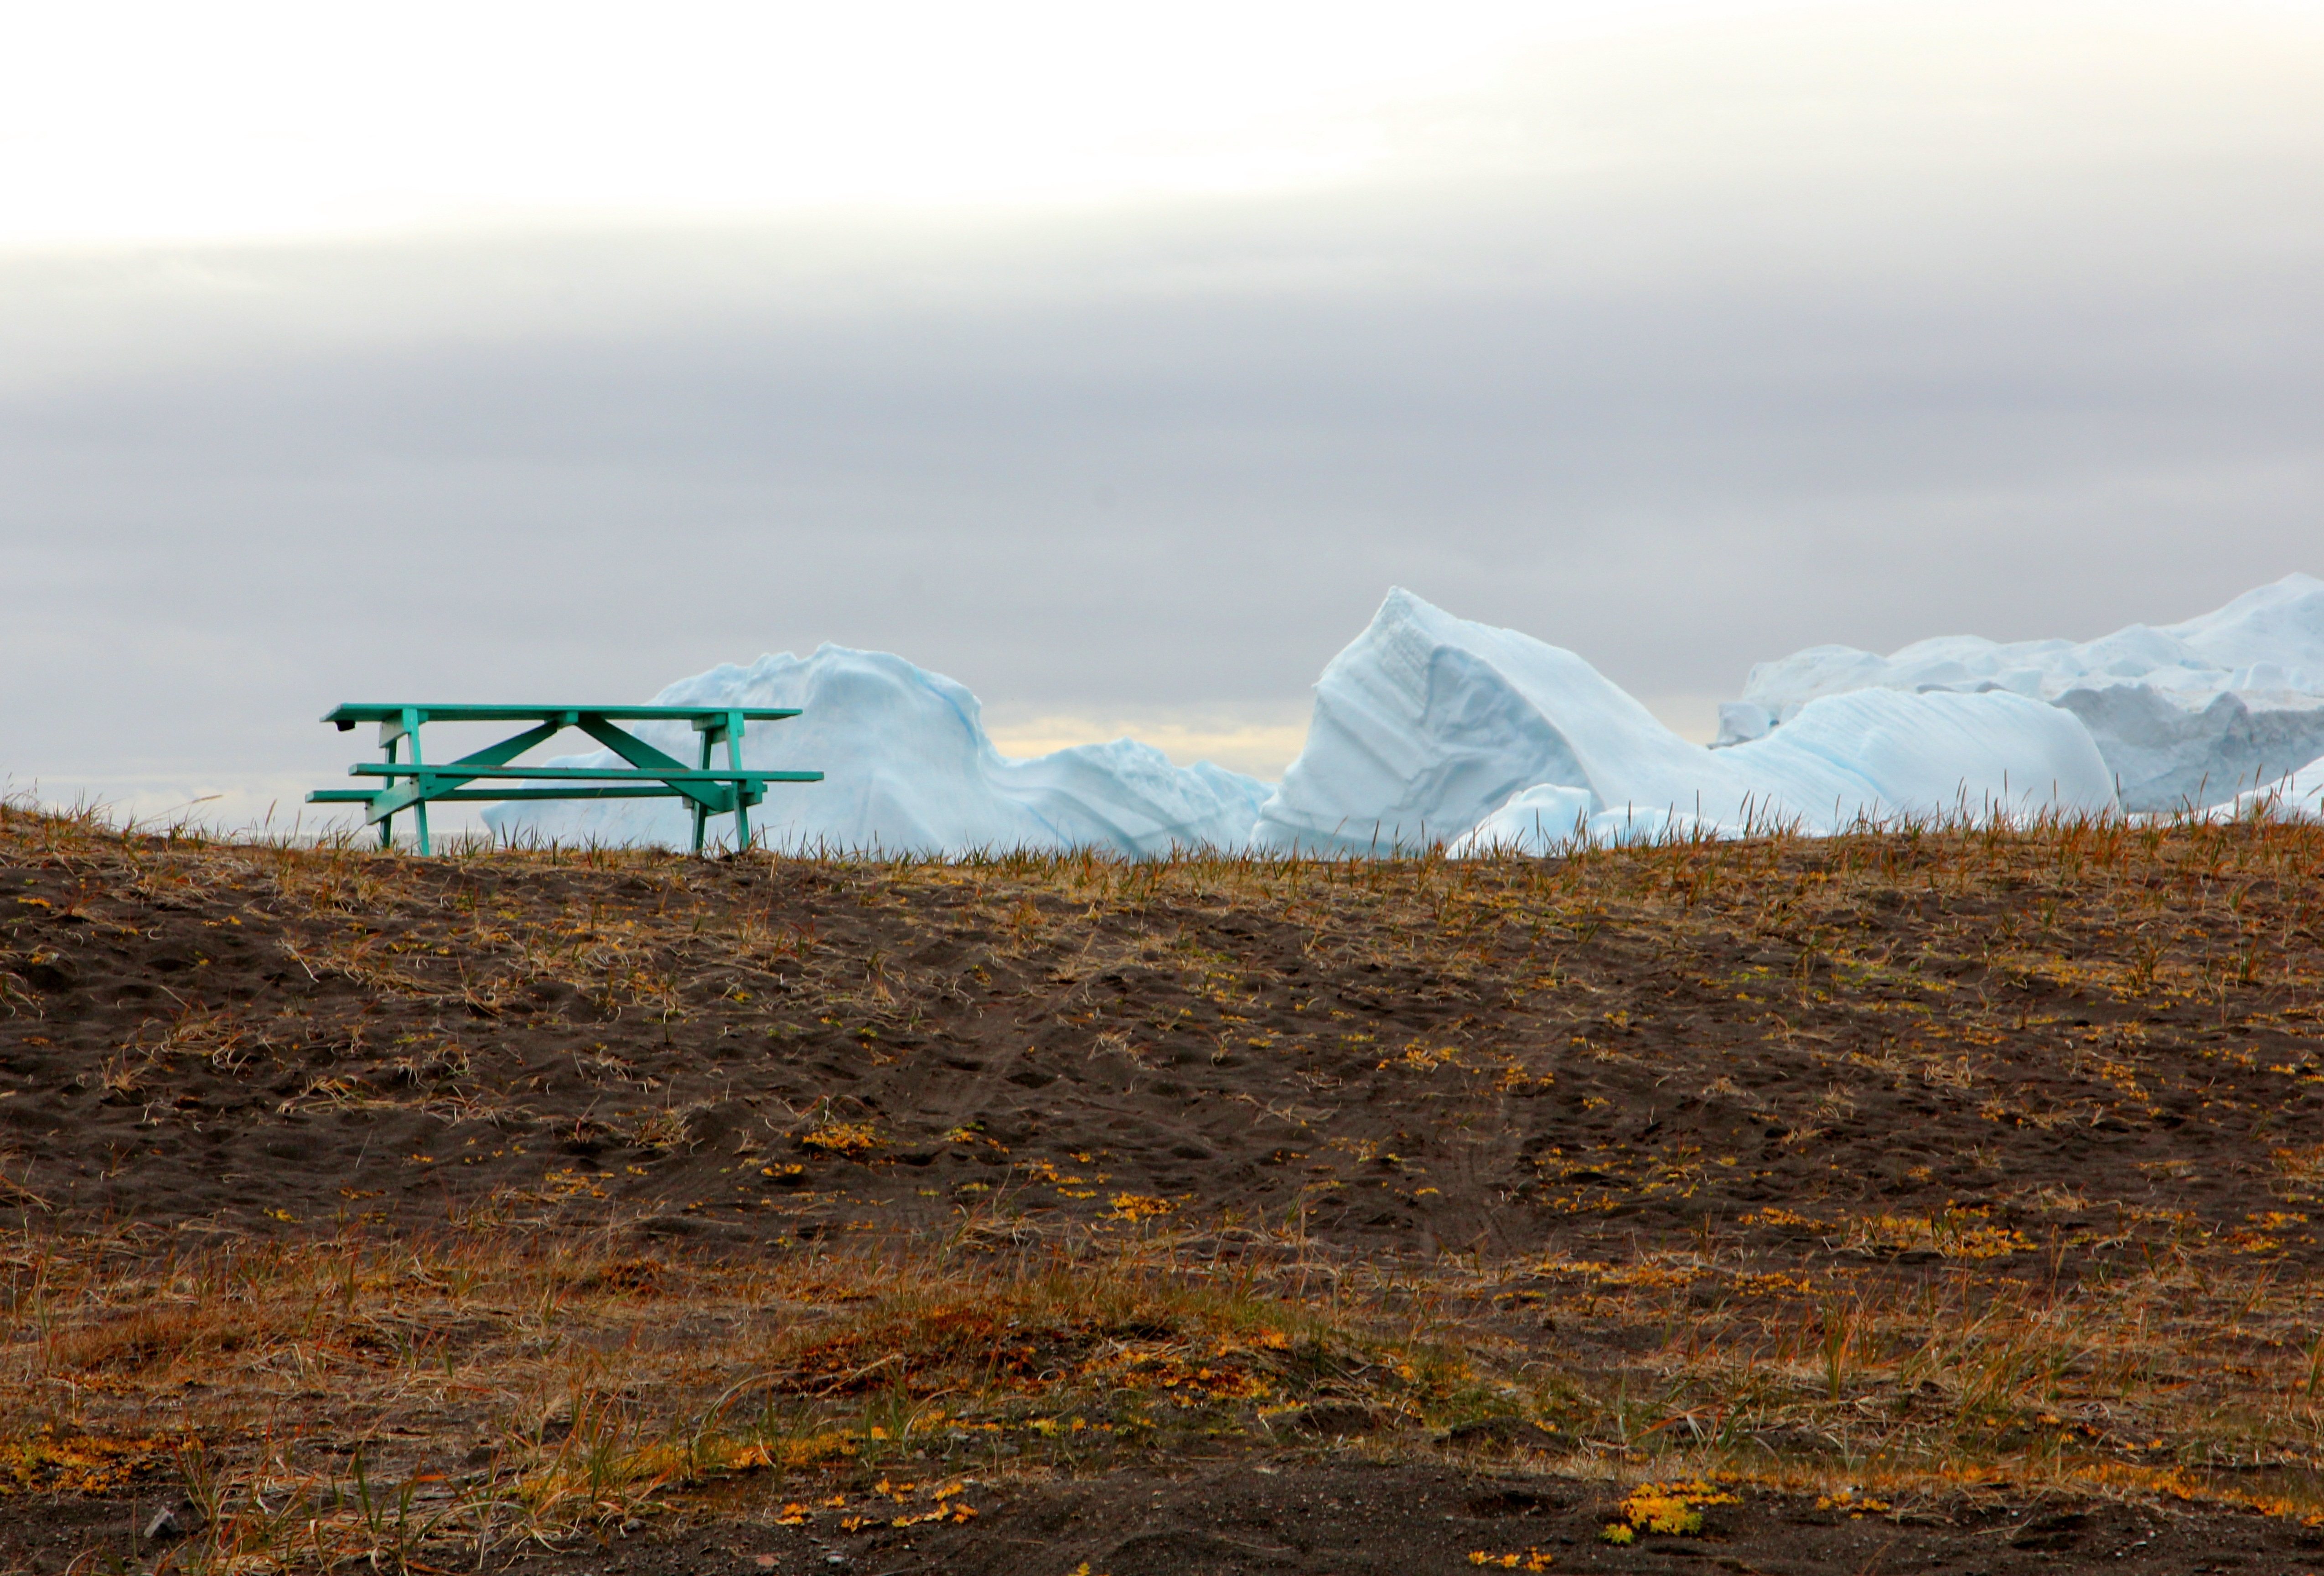
landscape, sea, mountain, bench, hill, wind, rest, iceberg, sit, plateau, views, tundra, natural environment, geographical feature, mountainous landforms